Cabbage roll

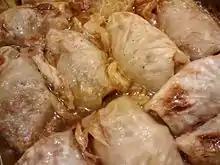
Kåldolmar

Töltött Káposzta, the traditional Hungarian cabbage roll, can be made from sweet or sauerkraut cabbage leaves filled with a mixture of minced pork meat (or sometimes turkey), eggs, onions, and rice seasoned with caraway, salt, and pepper. In Transylvania and Alföld regions it is called "takart". The Hungarian version often contains minced paprika and is served with sour cream on top. It used to be seasoned with saffron. Many Hungarians serve this food during Christmas and New Year's Eve, although it is a common dish throughout the year (sweet version during summer/fall and the sour during winter/spring time). The sour stuffed cabbage is part of the traditional Hungarian pig slaughter menu and it is said that eating this during the holiday season will bring you wealth and health for the new year.